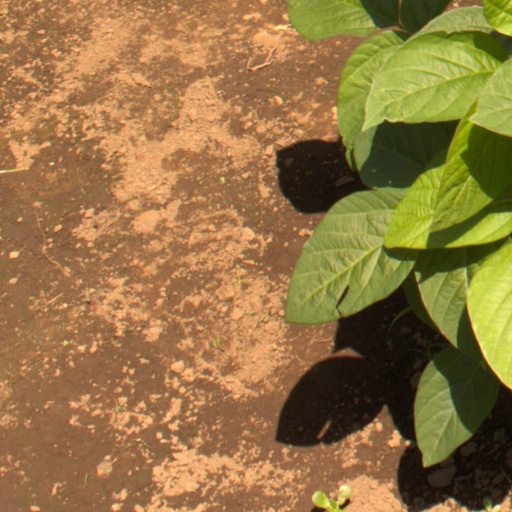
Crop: soybean